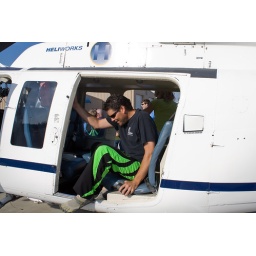
Skydiving 2010, Pcola Helicopter, yes he's jumping in THOSE shoes